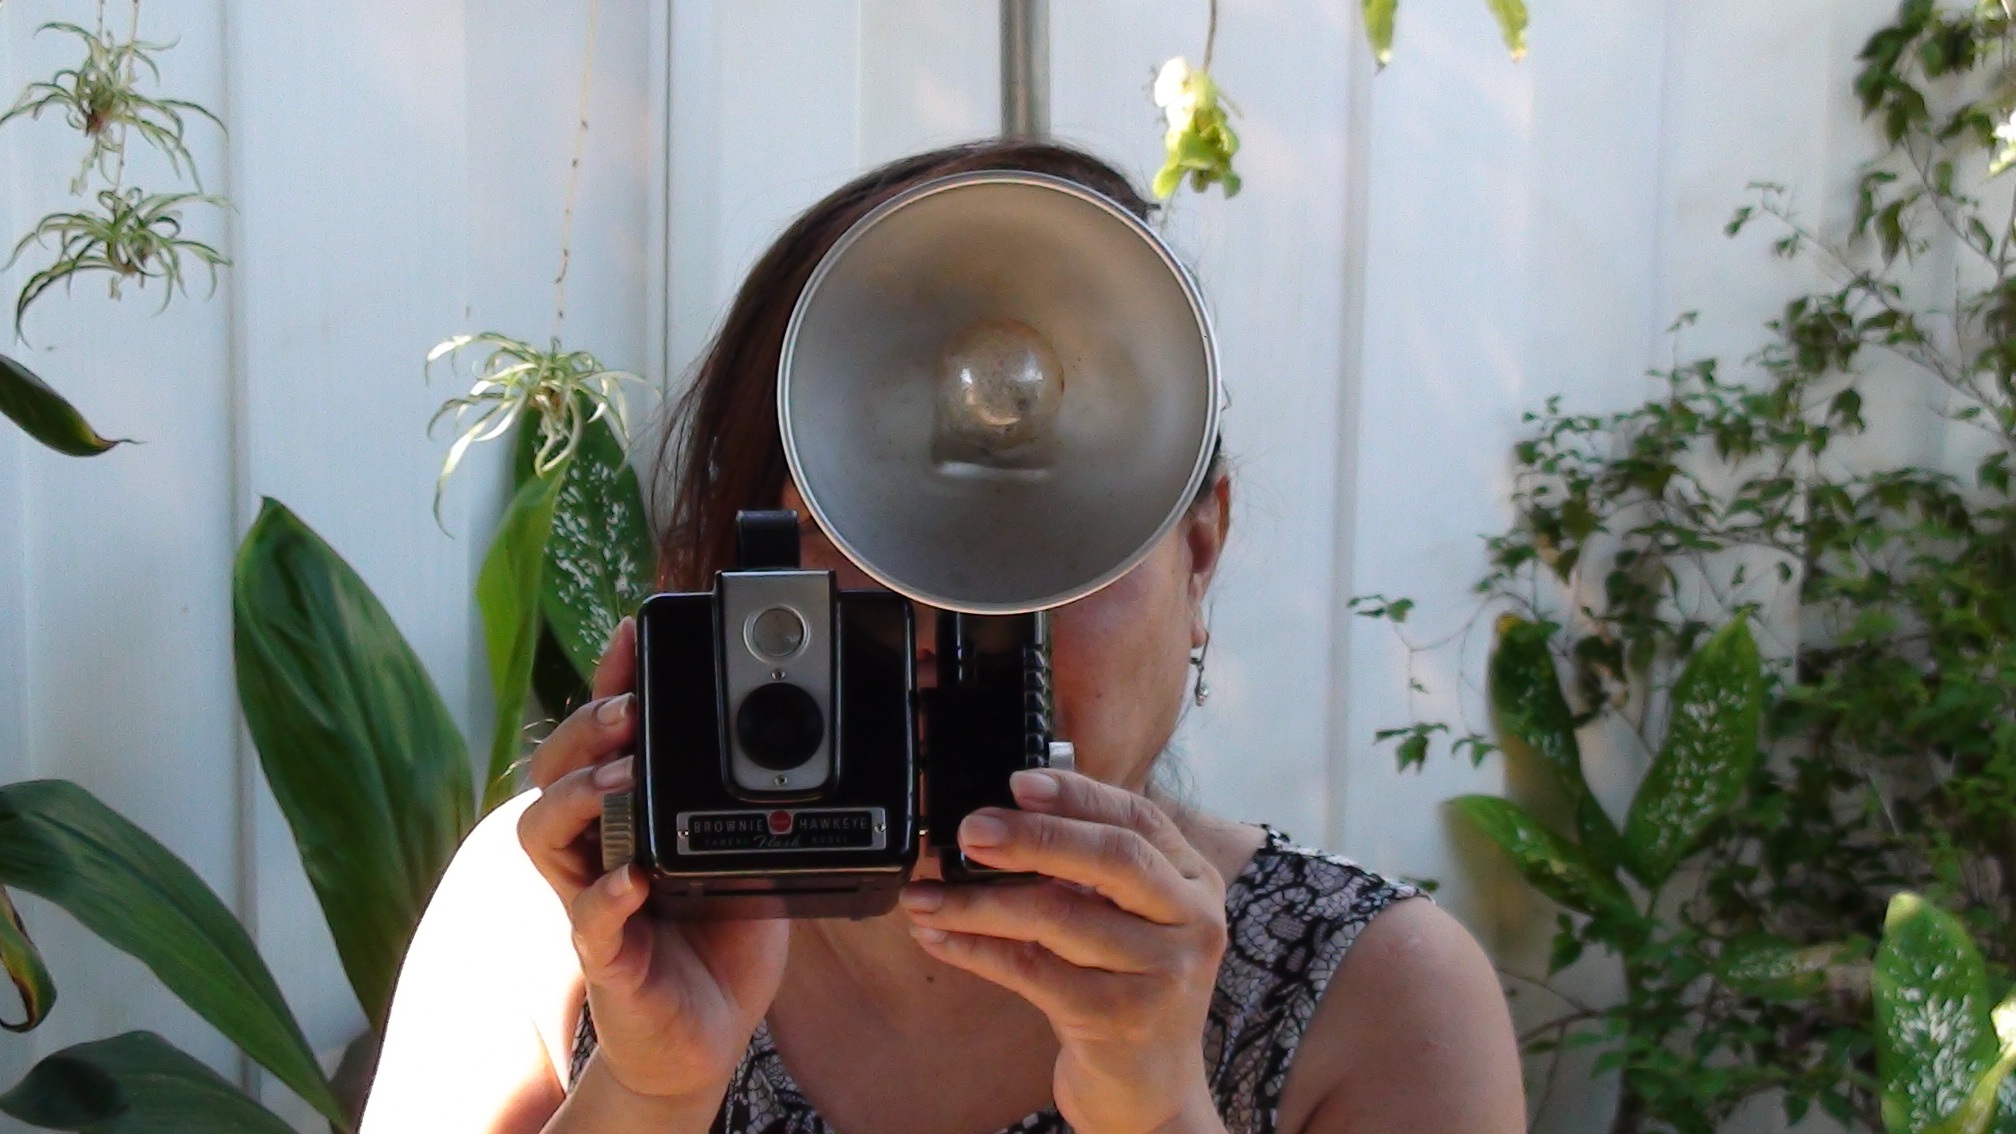
person, girl, woman, technology, camera, photography, vintage, photographer, flower, old, photo, female, equipment, fashion, outdoors, outside, flash, fun, design, picture, photograph, attractive, taking pictures